Dominican Republic–Spain relations

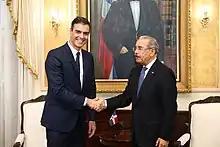
Dominican President Danilo Medina and Spanish Prime Minister Pedro Sánchez in Santo Domingo, 2019.

During the Spanish Civil War (1936–39), the Dominican Republic under President Rafael Trujillo supported the Nationalist faction of General Francisco Franco. Although a supporter of Franco, the Dominican Republic allowed the entry of several thousand Spanish Republican refugees fleeing Spain to seek refuge in the country. President Trujillo's generosity toward the thousands of Spaniards fleeing Franco and a war-torn Europe had little to do with political solidarity: he was bent on improving his international standing and thought the Spaniards could help him "whiten" the island's population. Trujillo did not hesitate, however, to silence any sign of political criticism among the newcomers. Among others, his regime assassinated José Almoina and Jesús de Galíndez, a Basque intellectual whom Trujillo had kidnapped in New York City, brought to the island, and killed. José Almoina was a Galician who had been Trujillo's secretary. He was shot and killed in Mexico City. In 1954, President Trujillo paid an official visit to Spain and visited with General Franco.